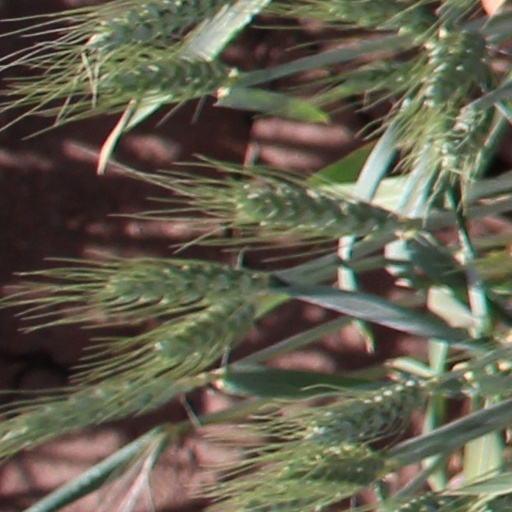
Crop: wheat